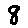
Label: 8